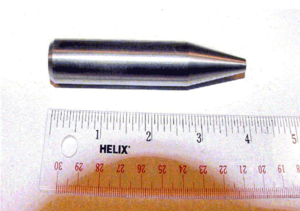
Les obus de calibre 30 mm sont habituellement tirés par des canons automatiques. Les plus connus et utilisés sont les obus 30 × 173 mm et 30 × 113 mm, standards de l'OTAN, et l'obus soviétique 30 × 165 mm.